Jäñgir-Kerei Khan

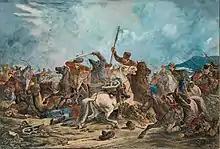
Russian assistance, not dissimilar from that depicted in Aleksander Orłowski's 1826 "Battle of Cossacks and Kirghiz", was used to put down in 1836

When Jañgir-Kerei Khan took power, the Kazakhs remained almost entirely nomadic, and the Horde had no permanent capital. Using the money provided by Russia, a capital was built in the modern-day village of beginning in late 1827. Though the capital was originally small, it later began to expand greatly following the 1832 trade fair, and was popularly referred to as the "Petersburg of the Steppe". A summer capital was also built in present-day Pallasovsky District, Russia. Ten permanent settlements were constructed in total during the khan's reign.